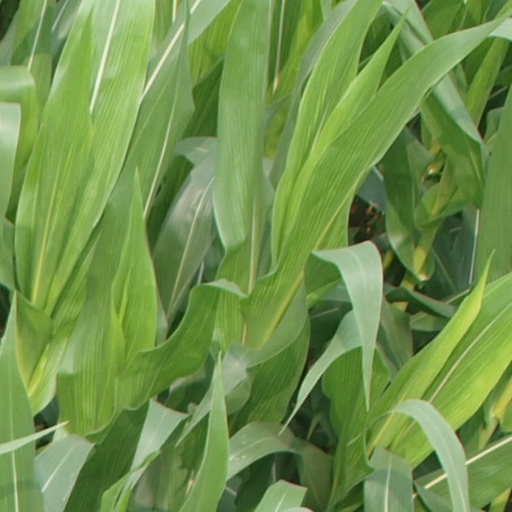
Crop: maize; corn